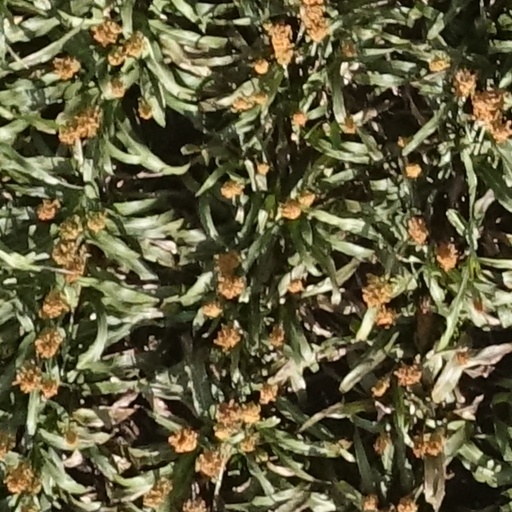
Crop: sorghum